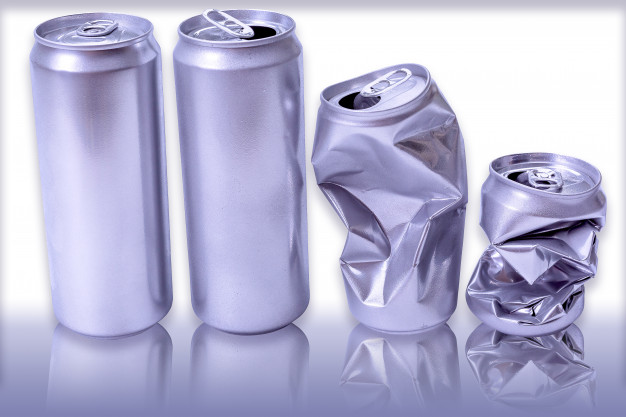
Label: metal